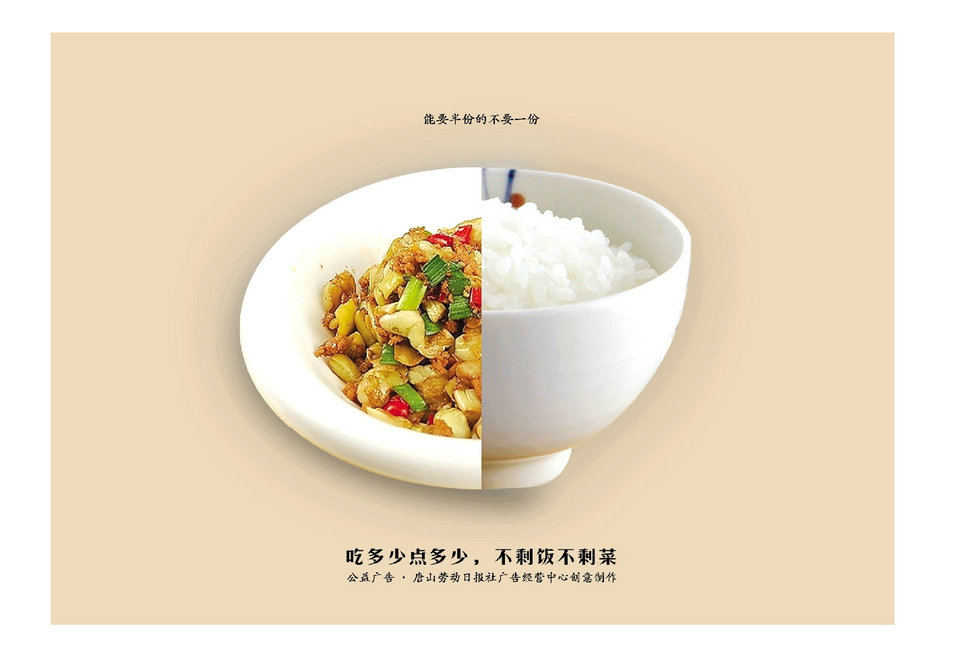
Label: trash